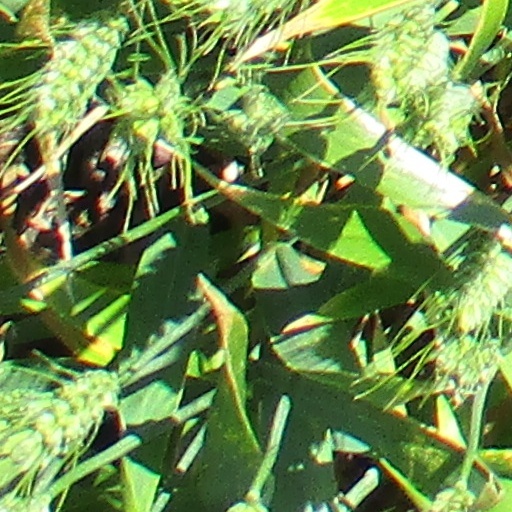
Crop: wheat